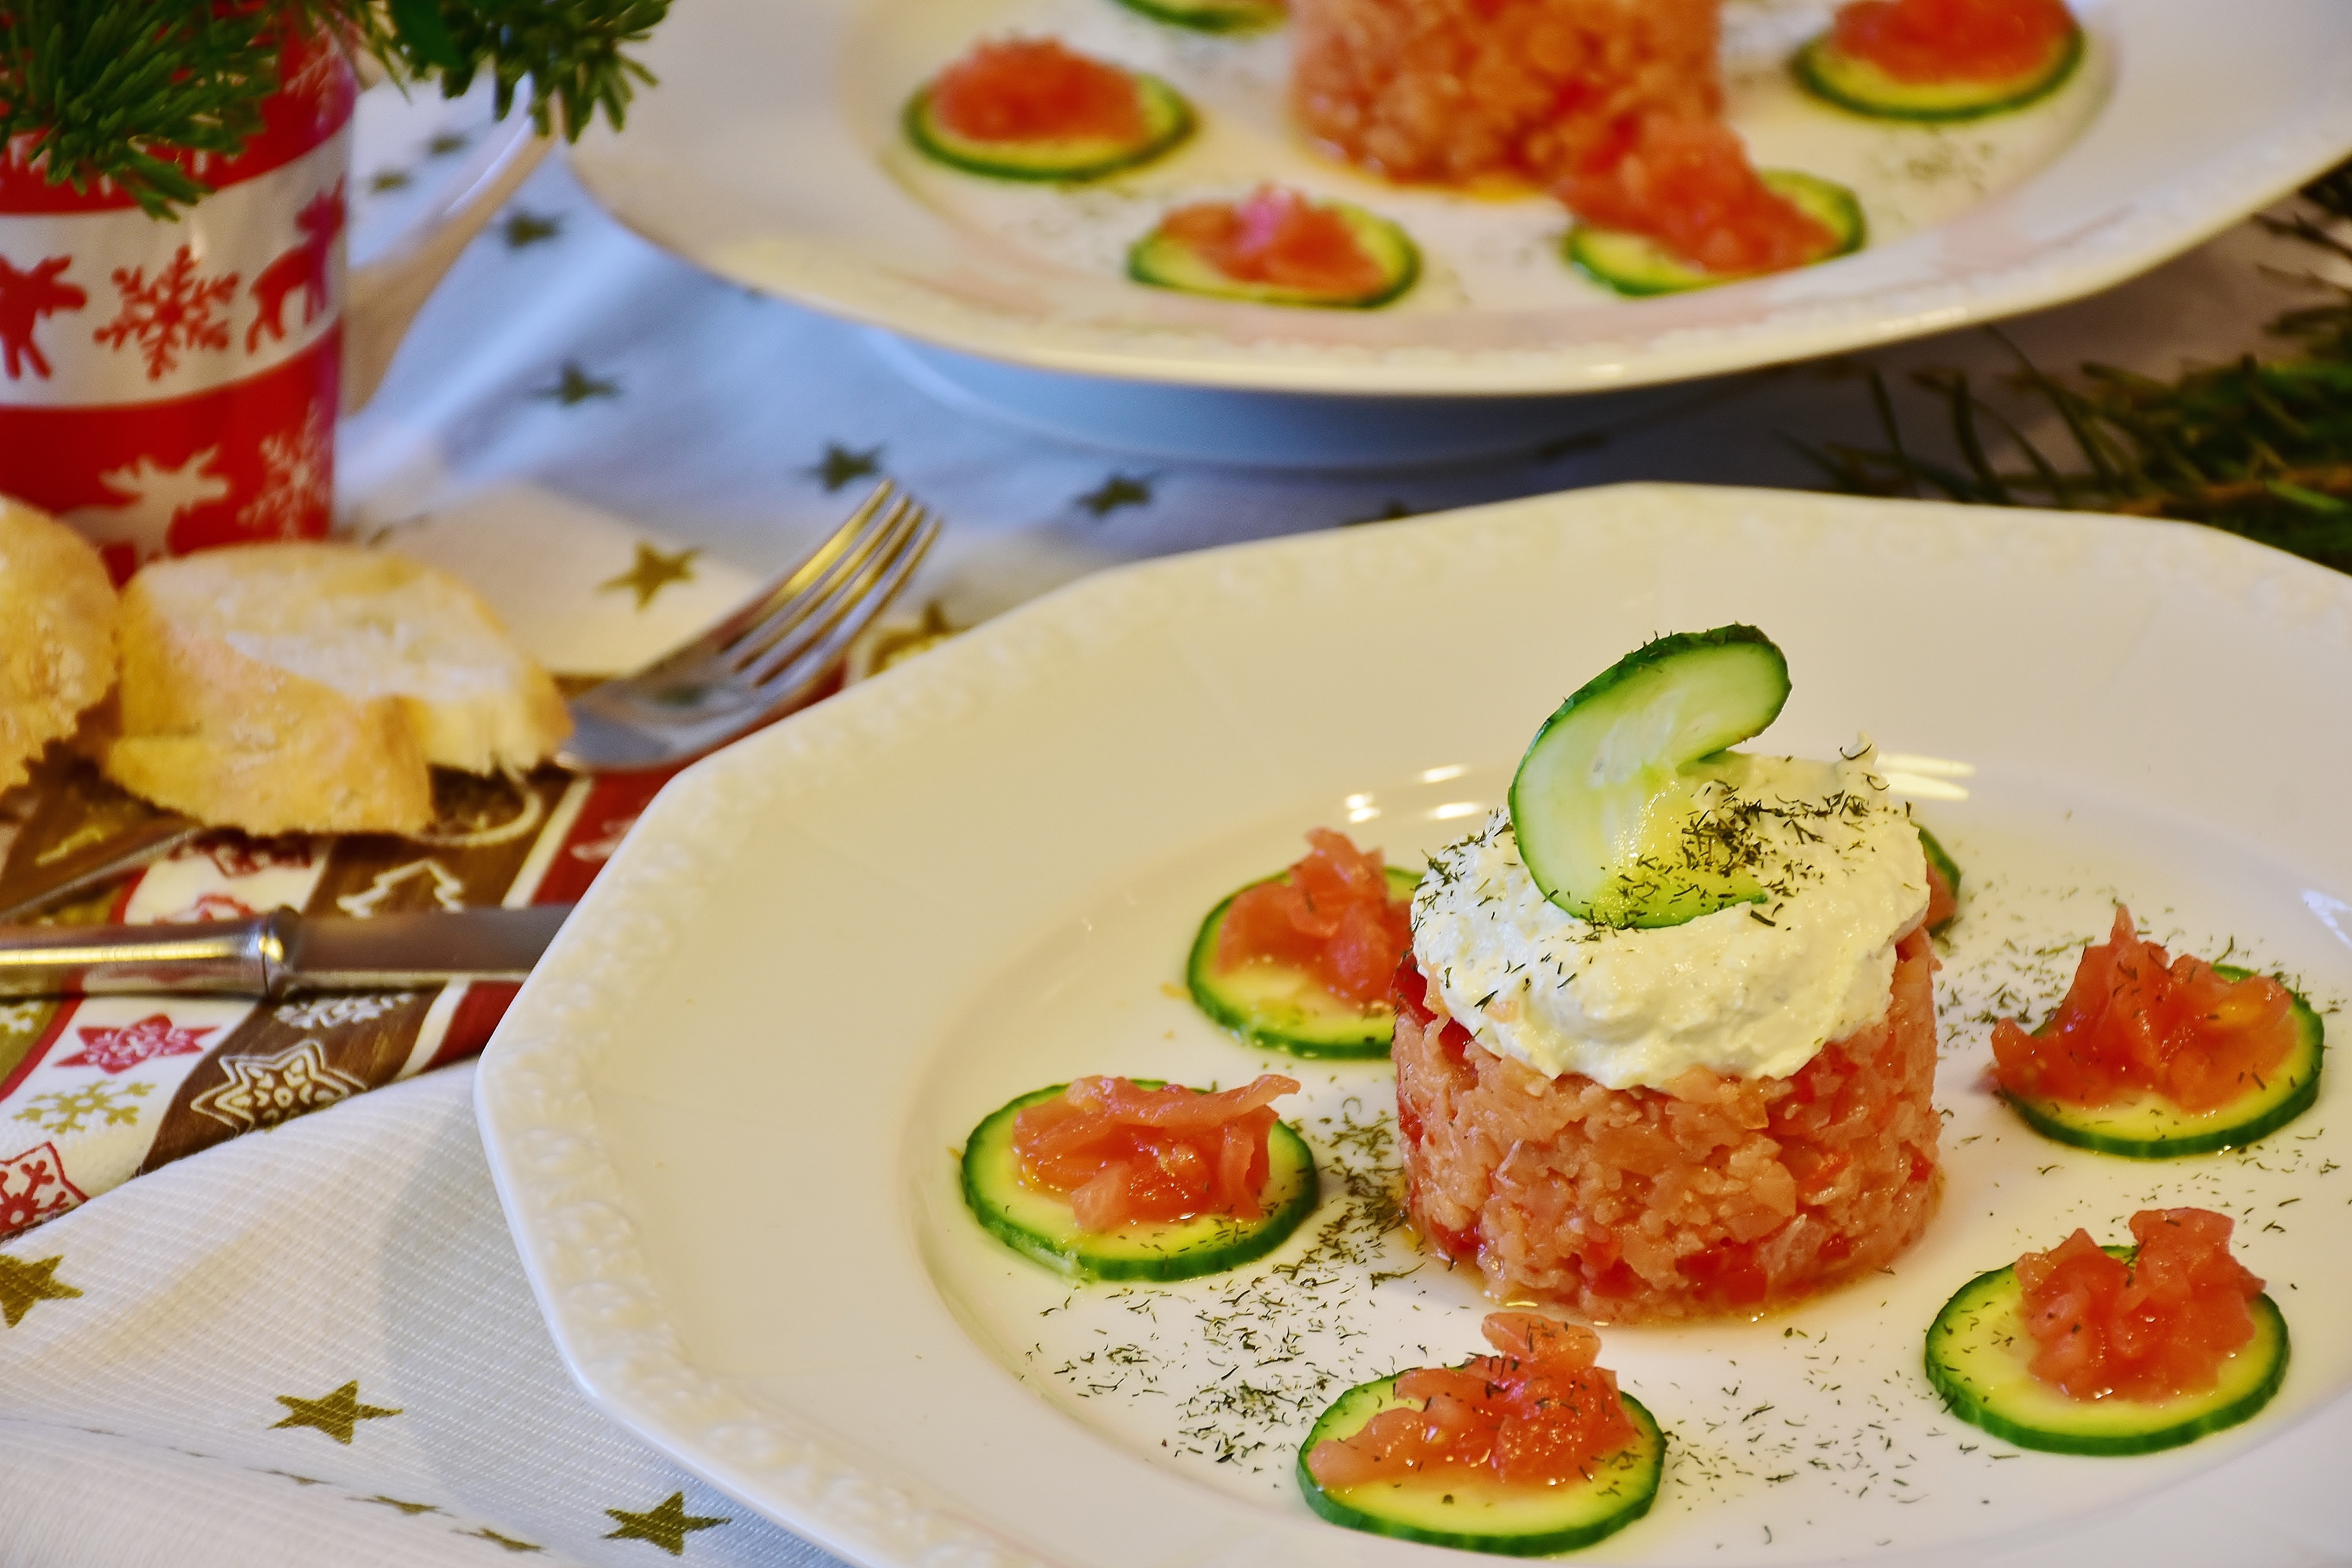
dish, food, cuisine, ingredient, zucchini, produce, la carte food, staple food, vegetarian food, cucumber, recipe, garnish, hors d oeuvre, finger food, tartare, vegetable, brunch, appetizer, salad